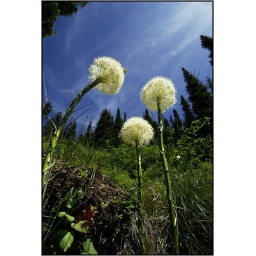
bear grass along the Highline Trail in Glacier Park